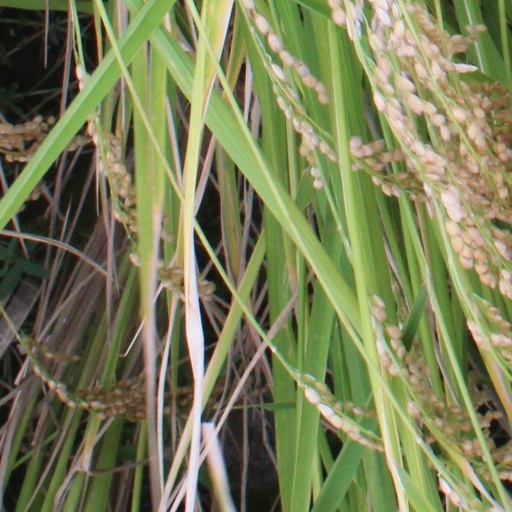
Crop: rice